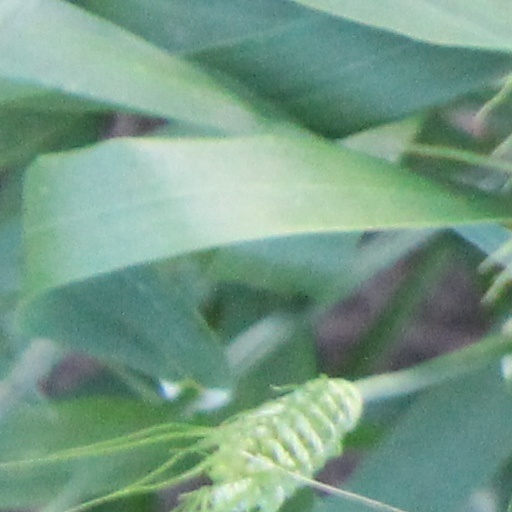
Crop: wheat